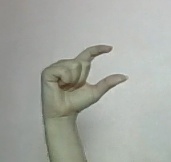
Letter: dal